Van Eyck (crater)

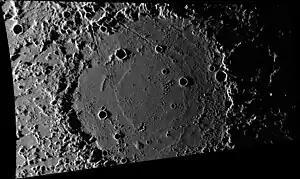
MESSENGER image

Van Eyck is a 271 km diameter impact basin in the Shakespeare quadrangle of Mercury. It is located at 43.22°N, 159.43°W and is named after the 15th century Flemish painter Jan van Eyck. Its name was adopted by the International Astronomical Union (IAU) in 1979. The crater was first imaged by Mariner 10 in 1974.